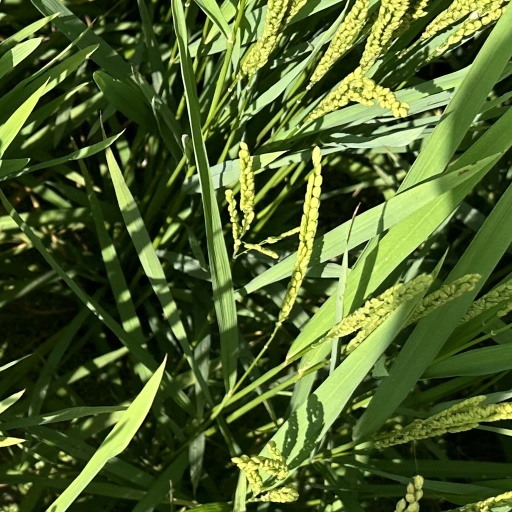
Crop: rice